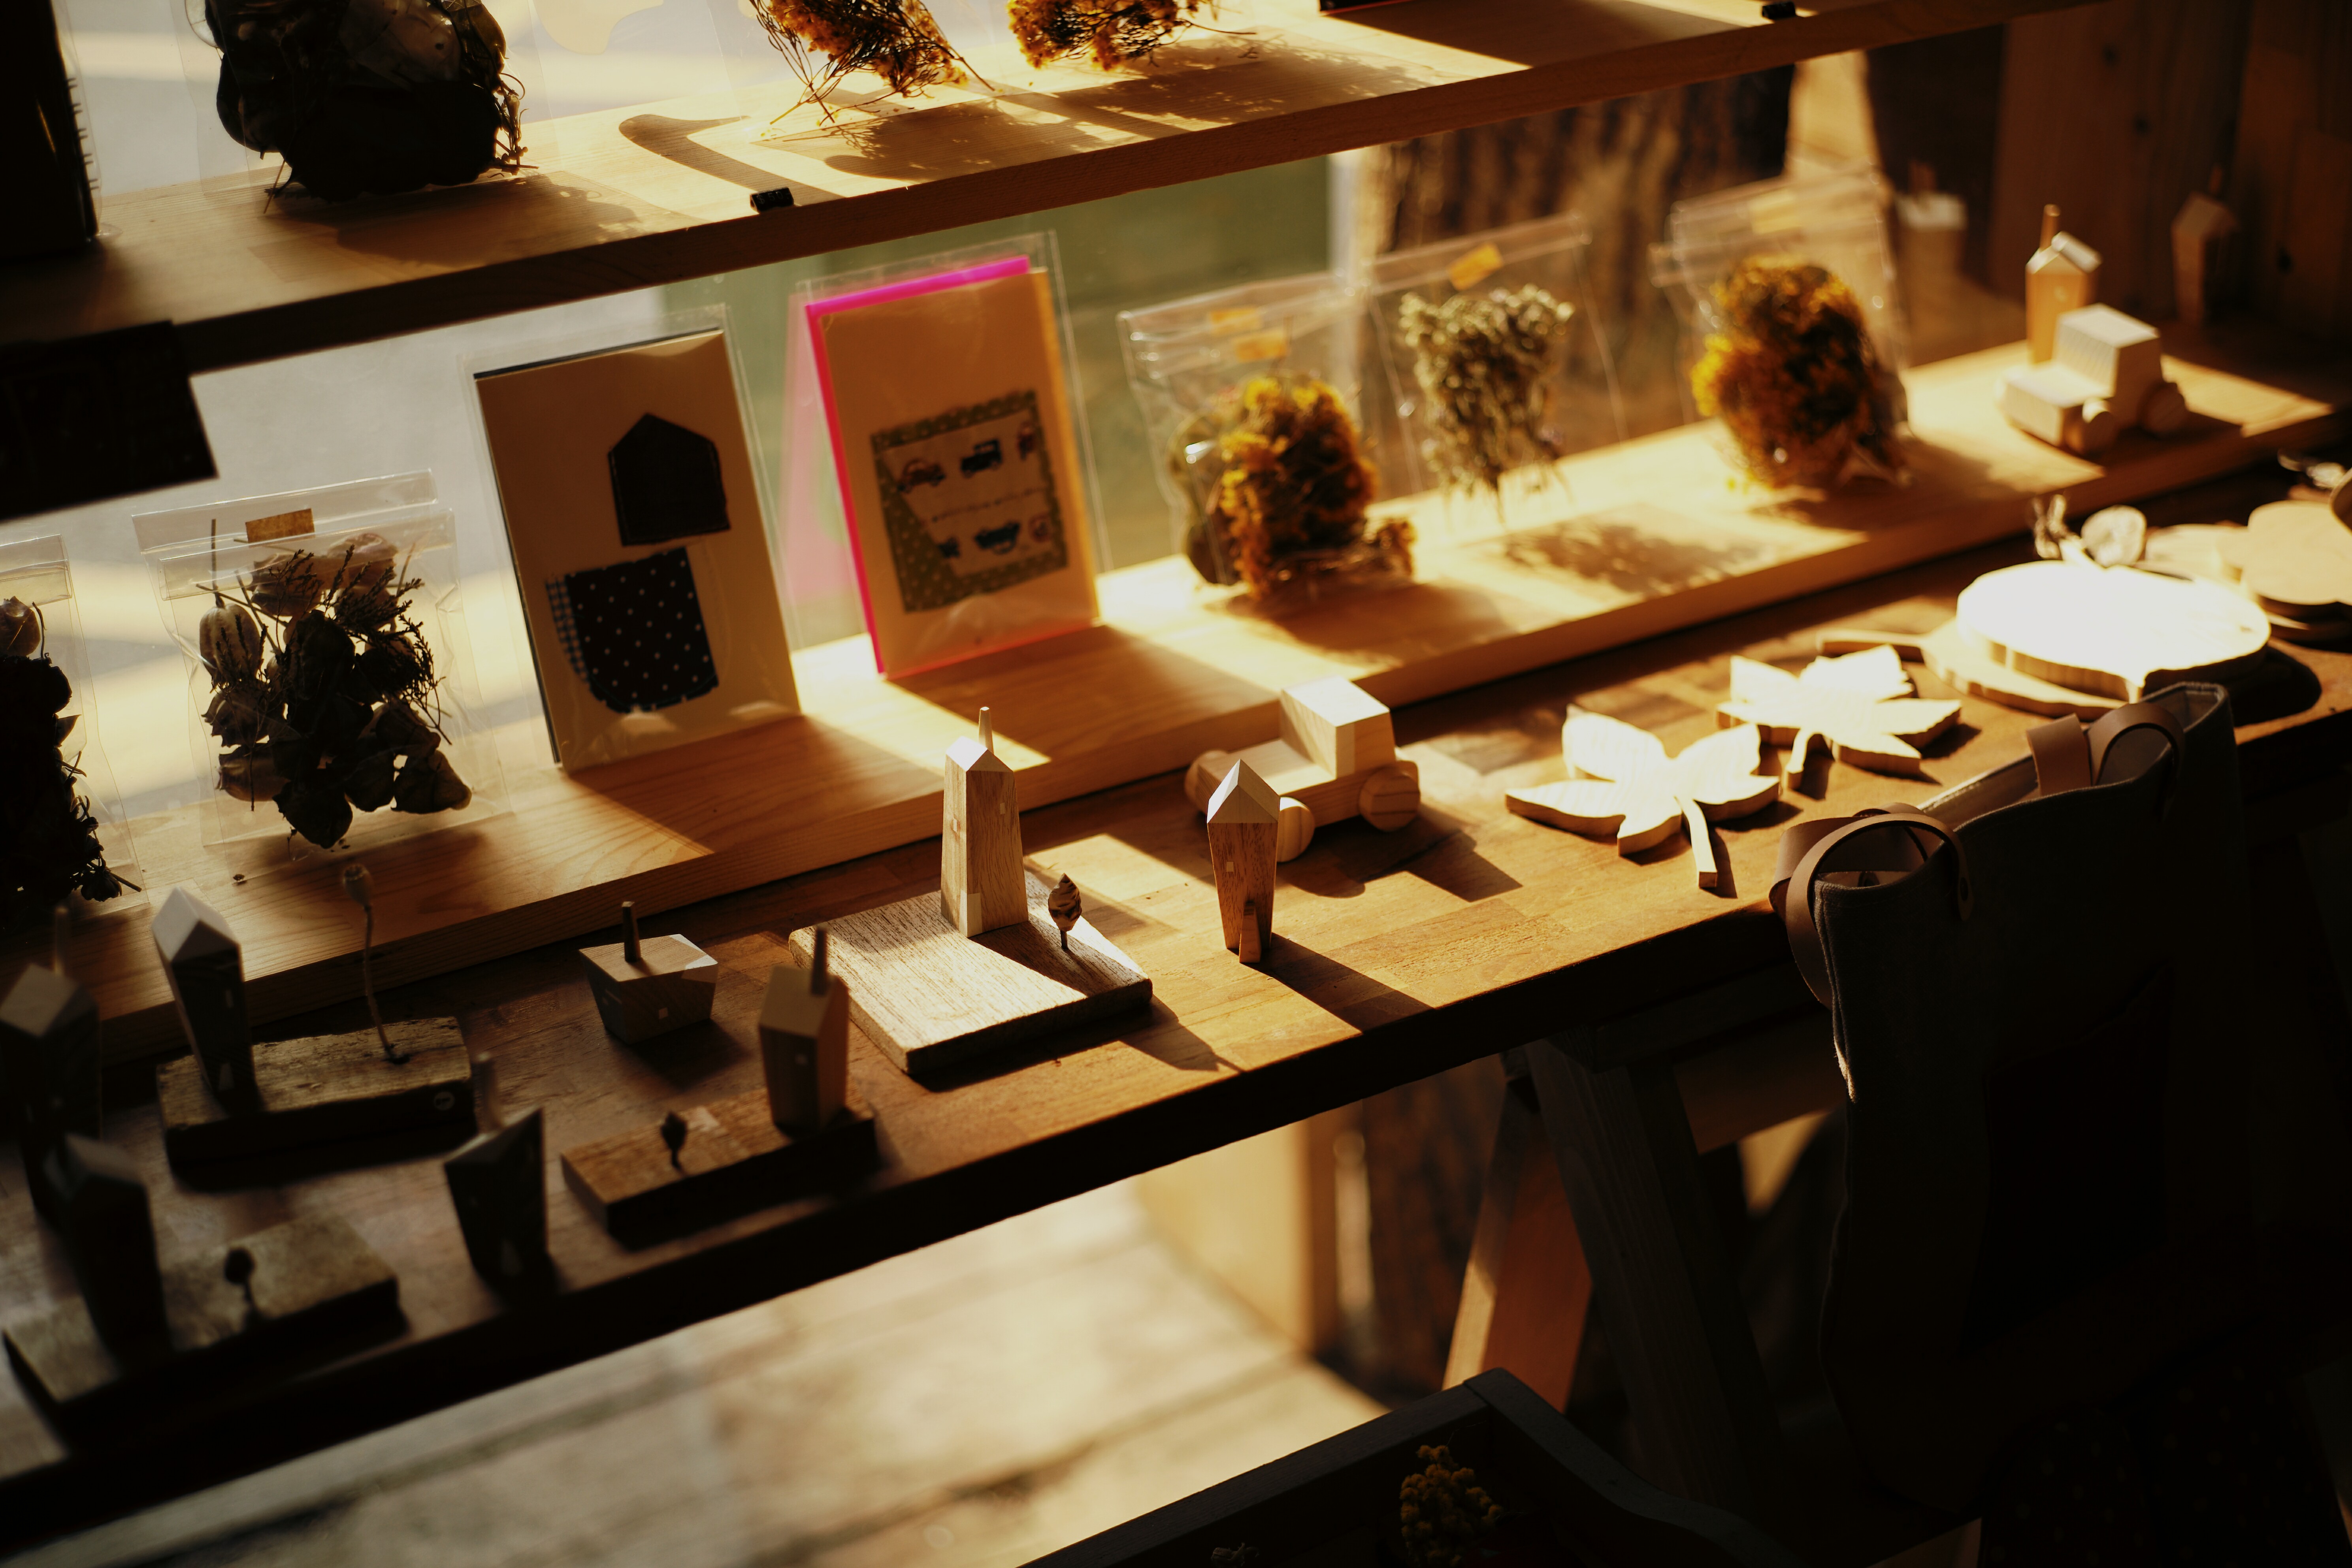
interior, shop, store, meal, shelf, boutique, art, design